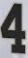
Number: 4